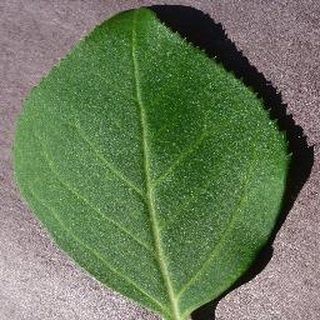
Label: healthy_cherry